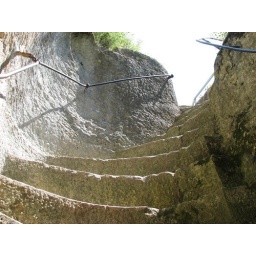
staircase digged in the rock - the only entrance to the castle